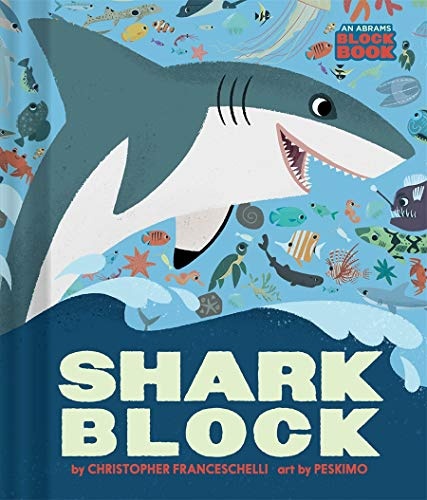
Sharkblock (an Abrams Block Book)
Learn about different shark species and habitats in this fin-tastic addition to the bestselling Block book series In this follow-up to Alphablock , Countablock , Dinoblock , Cityblock , Buildablock , Farmblock , and Loveblock , readers will learn all about shark species, habitats, diets, and more. In keeping with the rest of the series, Sharkblock features die-cut pages, gatefolds, and the charming art of British design team Peskimo. Among the sharks featured are great whites, Greenland sharks, nurse sharks, reef sharks, sand tiger sharks, catsharks, mako sharks, whale sharks, and even the gigantic extinct megalodon!
Brand: Christopher Franceschelli (Author), Peskimo (Illustrator)
Category: Apparel & Accessories > Clothing > Baby & Toddler Clothing > Baby & Toddler Swimwear > Surf Tops